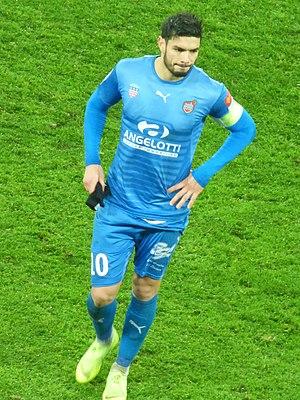
Rédah Atassi après le match RC Lens / AS Béziers, comptant pour la 23ème journée du championnat de France de football de Ligue 2 2018-2019, le 4 février 2019, au Stade Bollaert-Delelis.